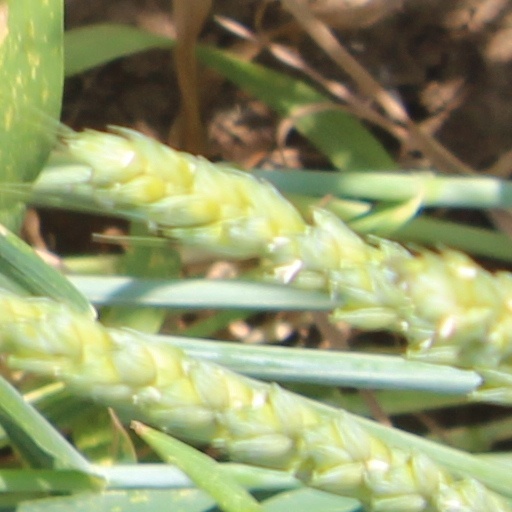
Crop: wheat